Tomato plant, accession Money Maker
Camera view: horizontal (90 deg, fisheye); turntable rotation: 300 degrees
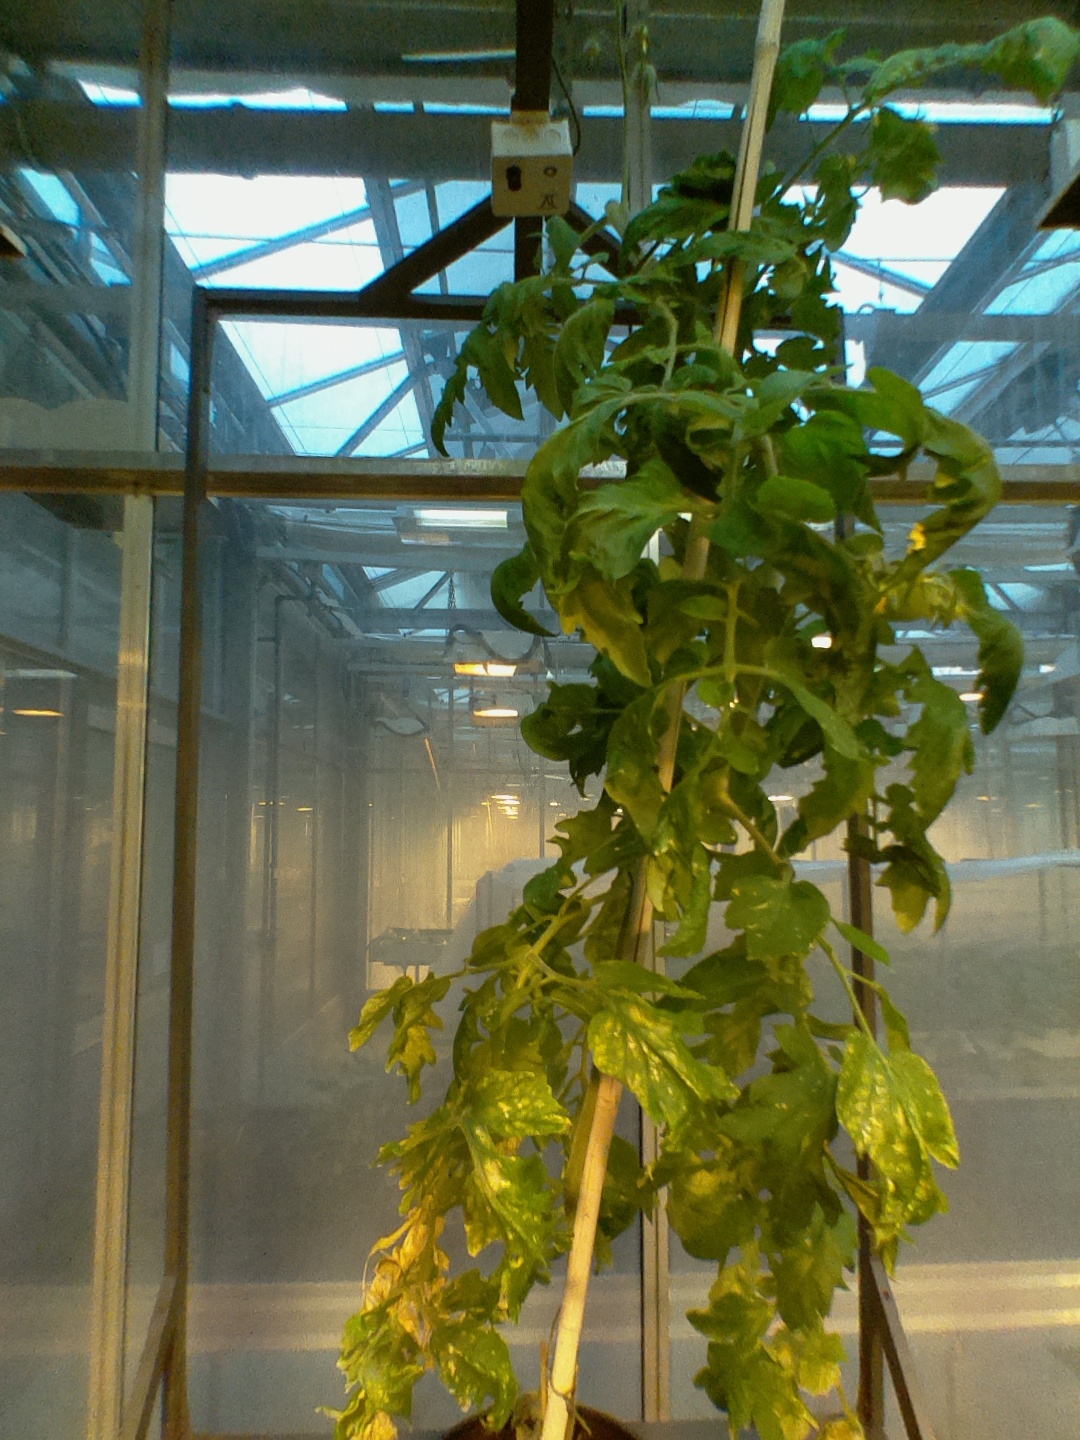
BBCH growth stage 73: 30%-40% of final fruit size